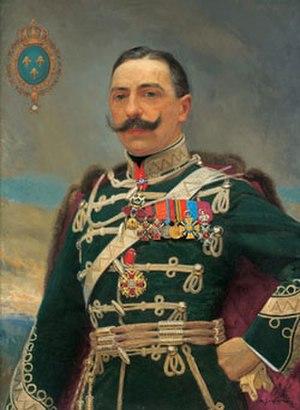
Jacques de Bourbon, né à La Tour-de-Peilz, près de Vevey, dans le canton de Vaud, en Suisse, le 27 juin 1870, et décédé à Paris le 2 octobre 1931, aîné des Capétiens et chef de la maison de Bourbon, qui porte les titres de courtoisie de duc d’Anjou et duc de Madrid, est le prétendant légitimiste au trône de France sous le nom de Jacques Iᵉʳ et le prétendant carliste au trône d'Espagne sous le nom de Jacques III, de 1909 à 1931.